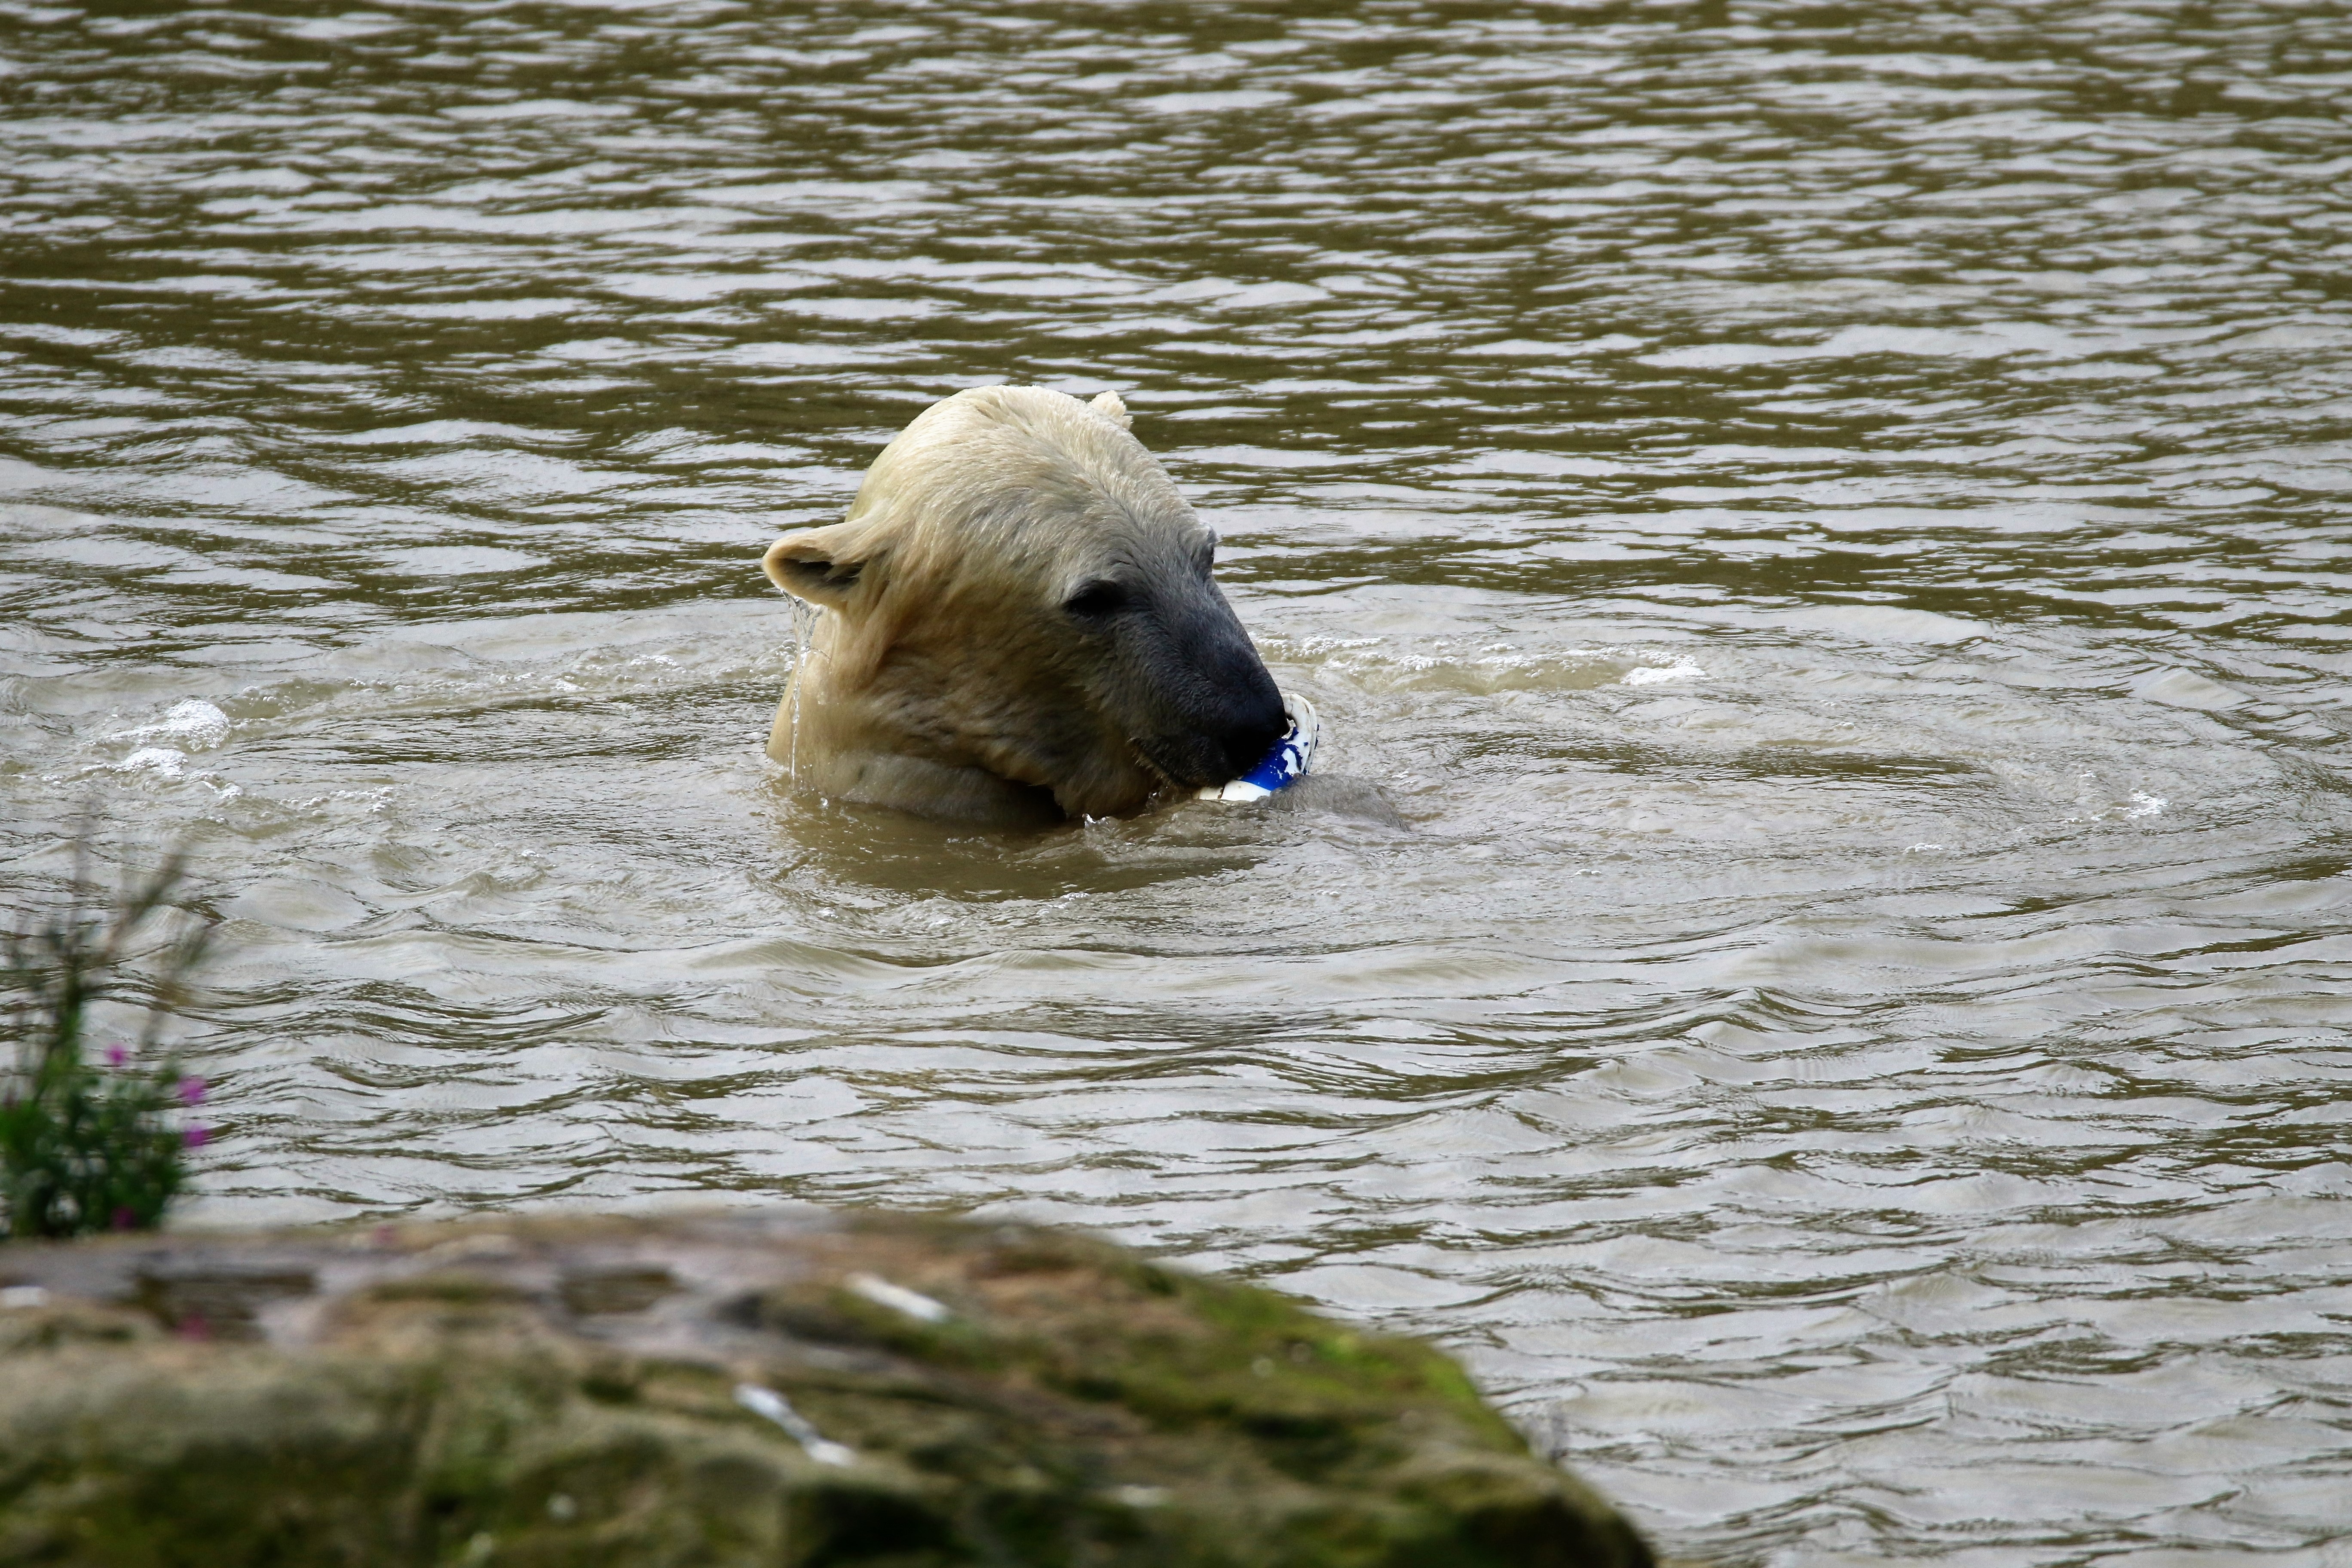
nature, snow, cold, winter, white, animal, bear, wildlife, wild, ice, zoo, fur, mammal, predator, arctic, fauna, polar bear, brown bear, polar, outdoors, north, furry, endangered, vertebrate, northern, carnivore, grizzly bear